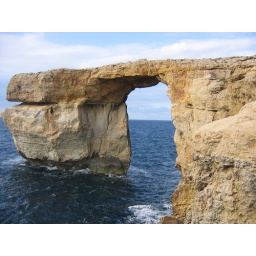
azure window rock near san lawrenz